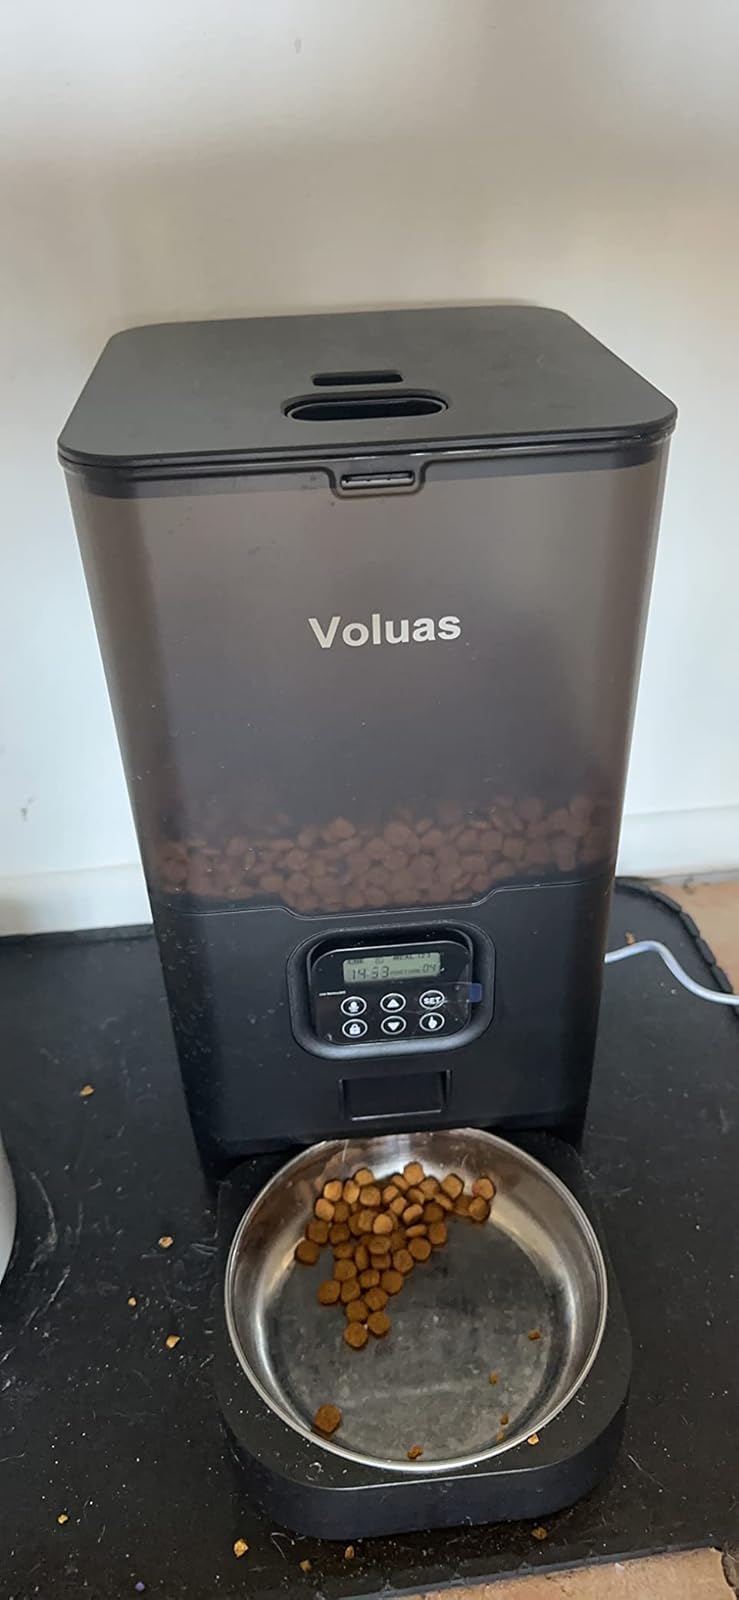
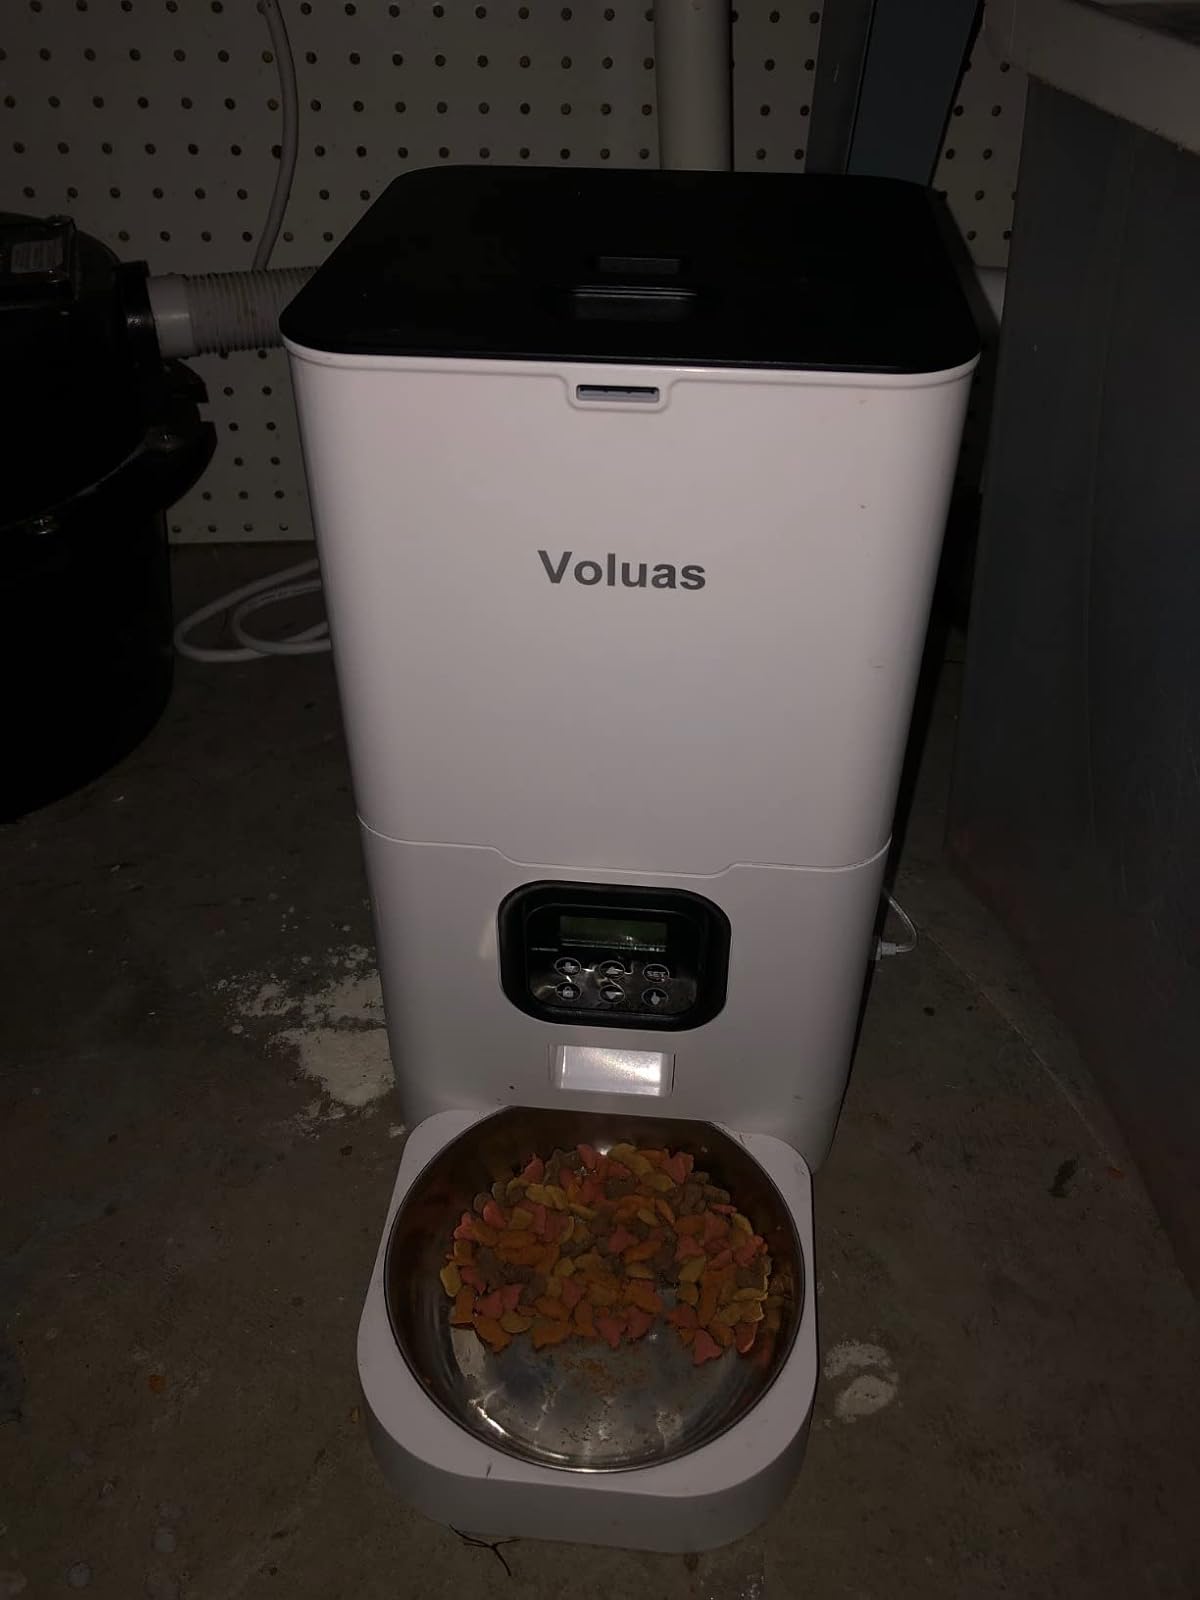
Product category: items_feeder
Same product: no